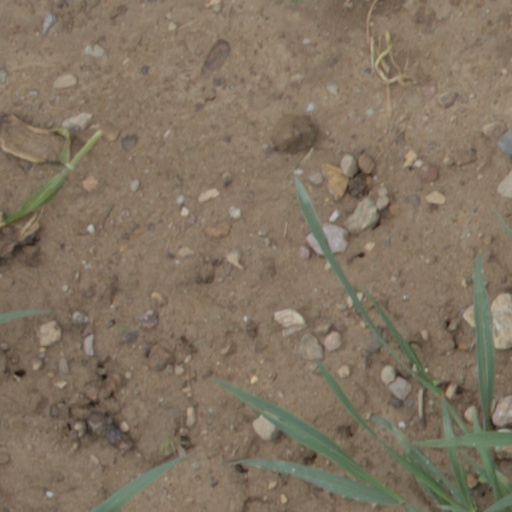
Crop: wheat